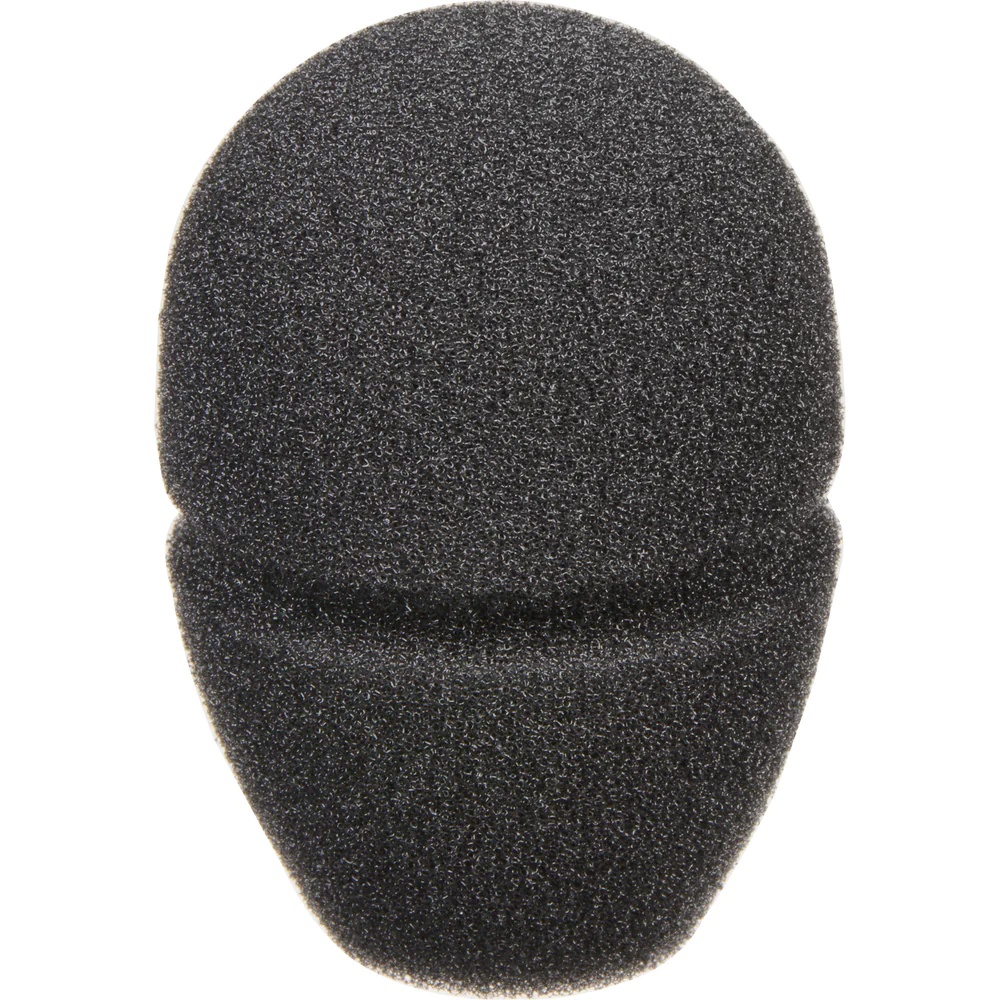
AKG W90 - AKG W90 Windscreen for CK91 / CK94 Microphones - Wind (pop) screen for the AKG CH91 and 94 microphones.
Windscreen for use with AKG Blue Line capsules CK91/92/93/94 and C451 B. Wind (pop) screen for the AKG CH91 and 94 microphones.
Brand: AKG
Category: Electronics > Audio > Audio Accessories > Microphone Accessories > Pop Filters